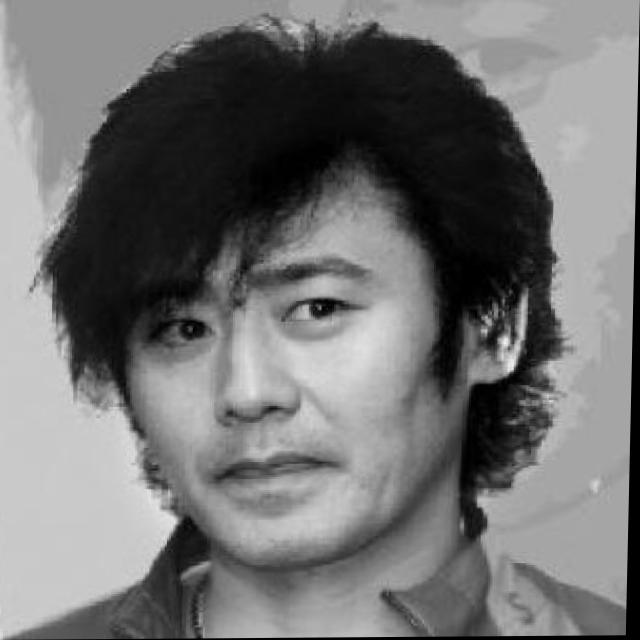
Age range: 21-44